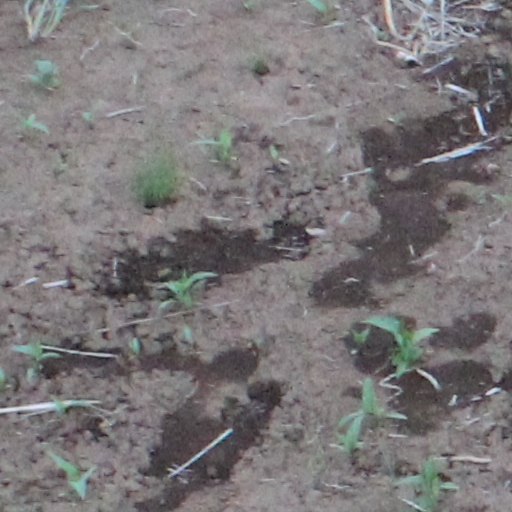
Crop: wheat